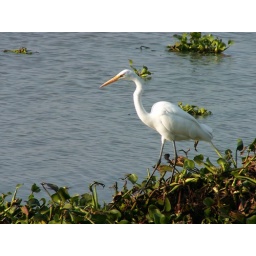
one of the most comon birds in Chapala lake